Enemy alien

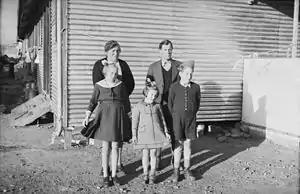
Family held at Tatura Internment Camp 3, Australia, in 1943

In Australia, in the wake of the outbreak of World War II, Jewish refugees and others fleeing the Nazis were classified as "enemy aliens" upon their arrival in Australia if they arrived with German identity papers. Australian law in 1939 designated people "enemy aliens" if they were Germans or were Australians who had been born in Germany; later, it covered Italians and Japanese as well. The Australian government would therefore intern them, sometimes for years until the war ended, in camps such as the isolated Tatura Internment Camp 3 D which held approximately 300 internees thus deemed "enemy aliens", mostly families, including children as young as two years of age, such as Eva Duldig — who two decades later represented the country that had interned her in tennis at Wimbledon.